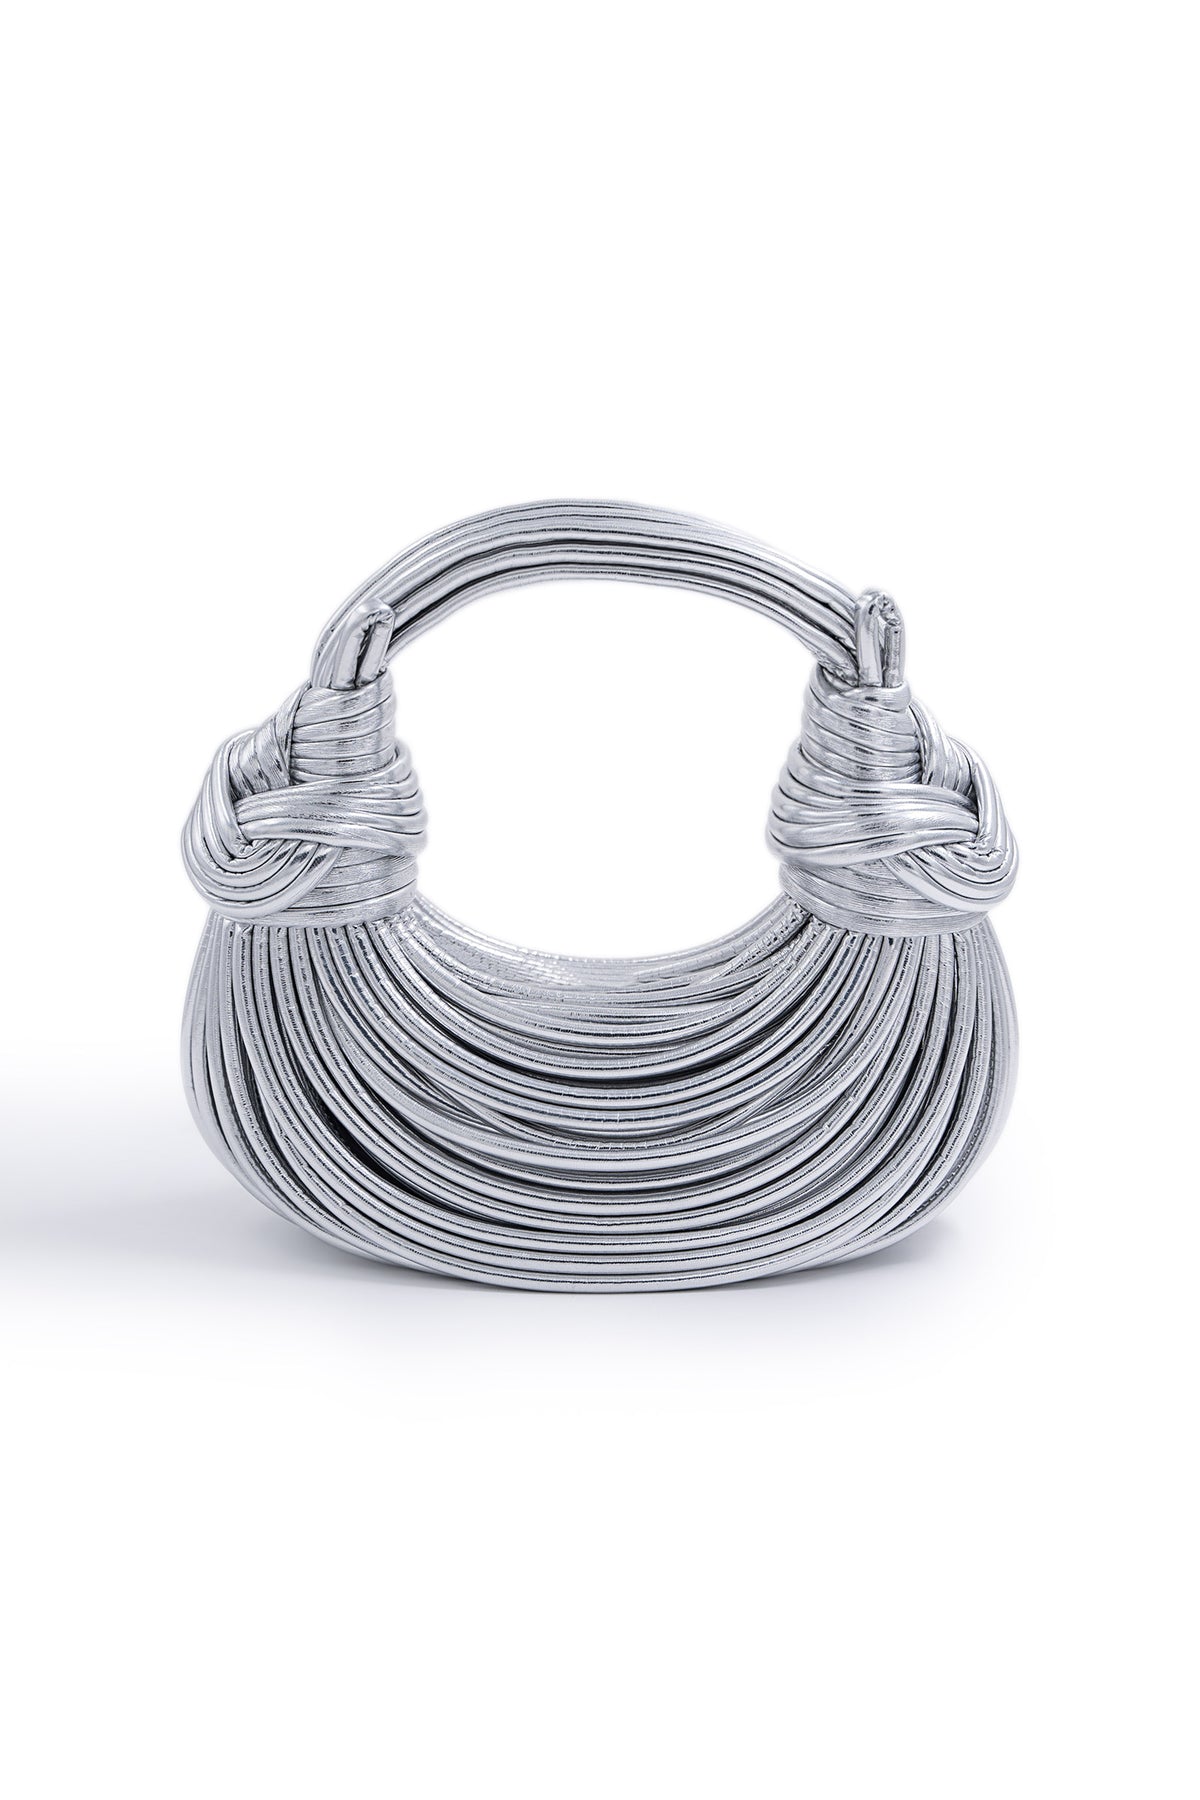
silver small knot ring in silver